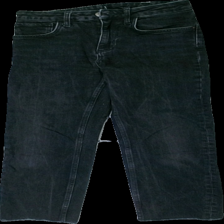
View: front
Type: Jeans
Category: Ladies
Brand: Zara
Colors: Black
Material: 100% cotton
Cut: Regular
Season: All
Trend: Denim
Price range: 50-100
Recommended usage: Reuse
Description: Black jeans